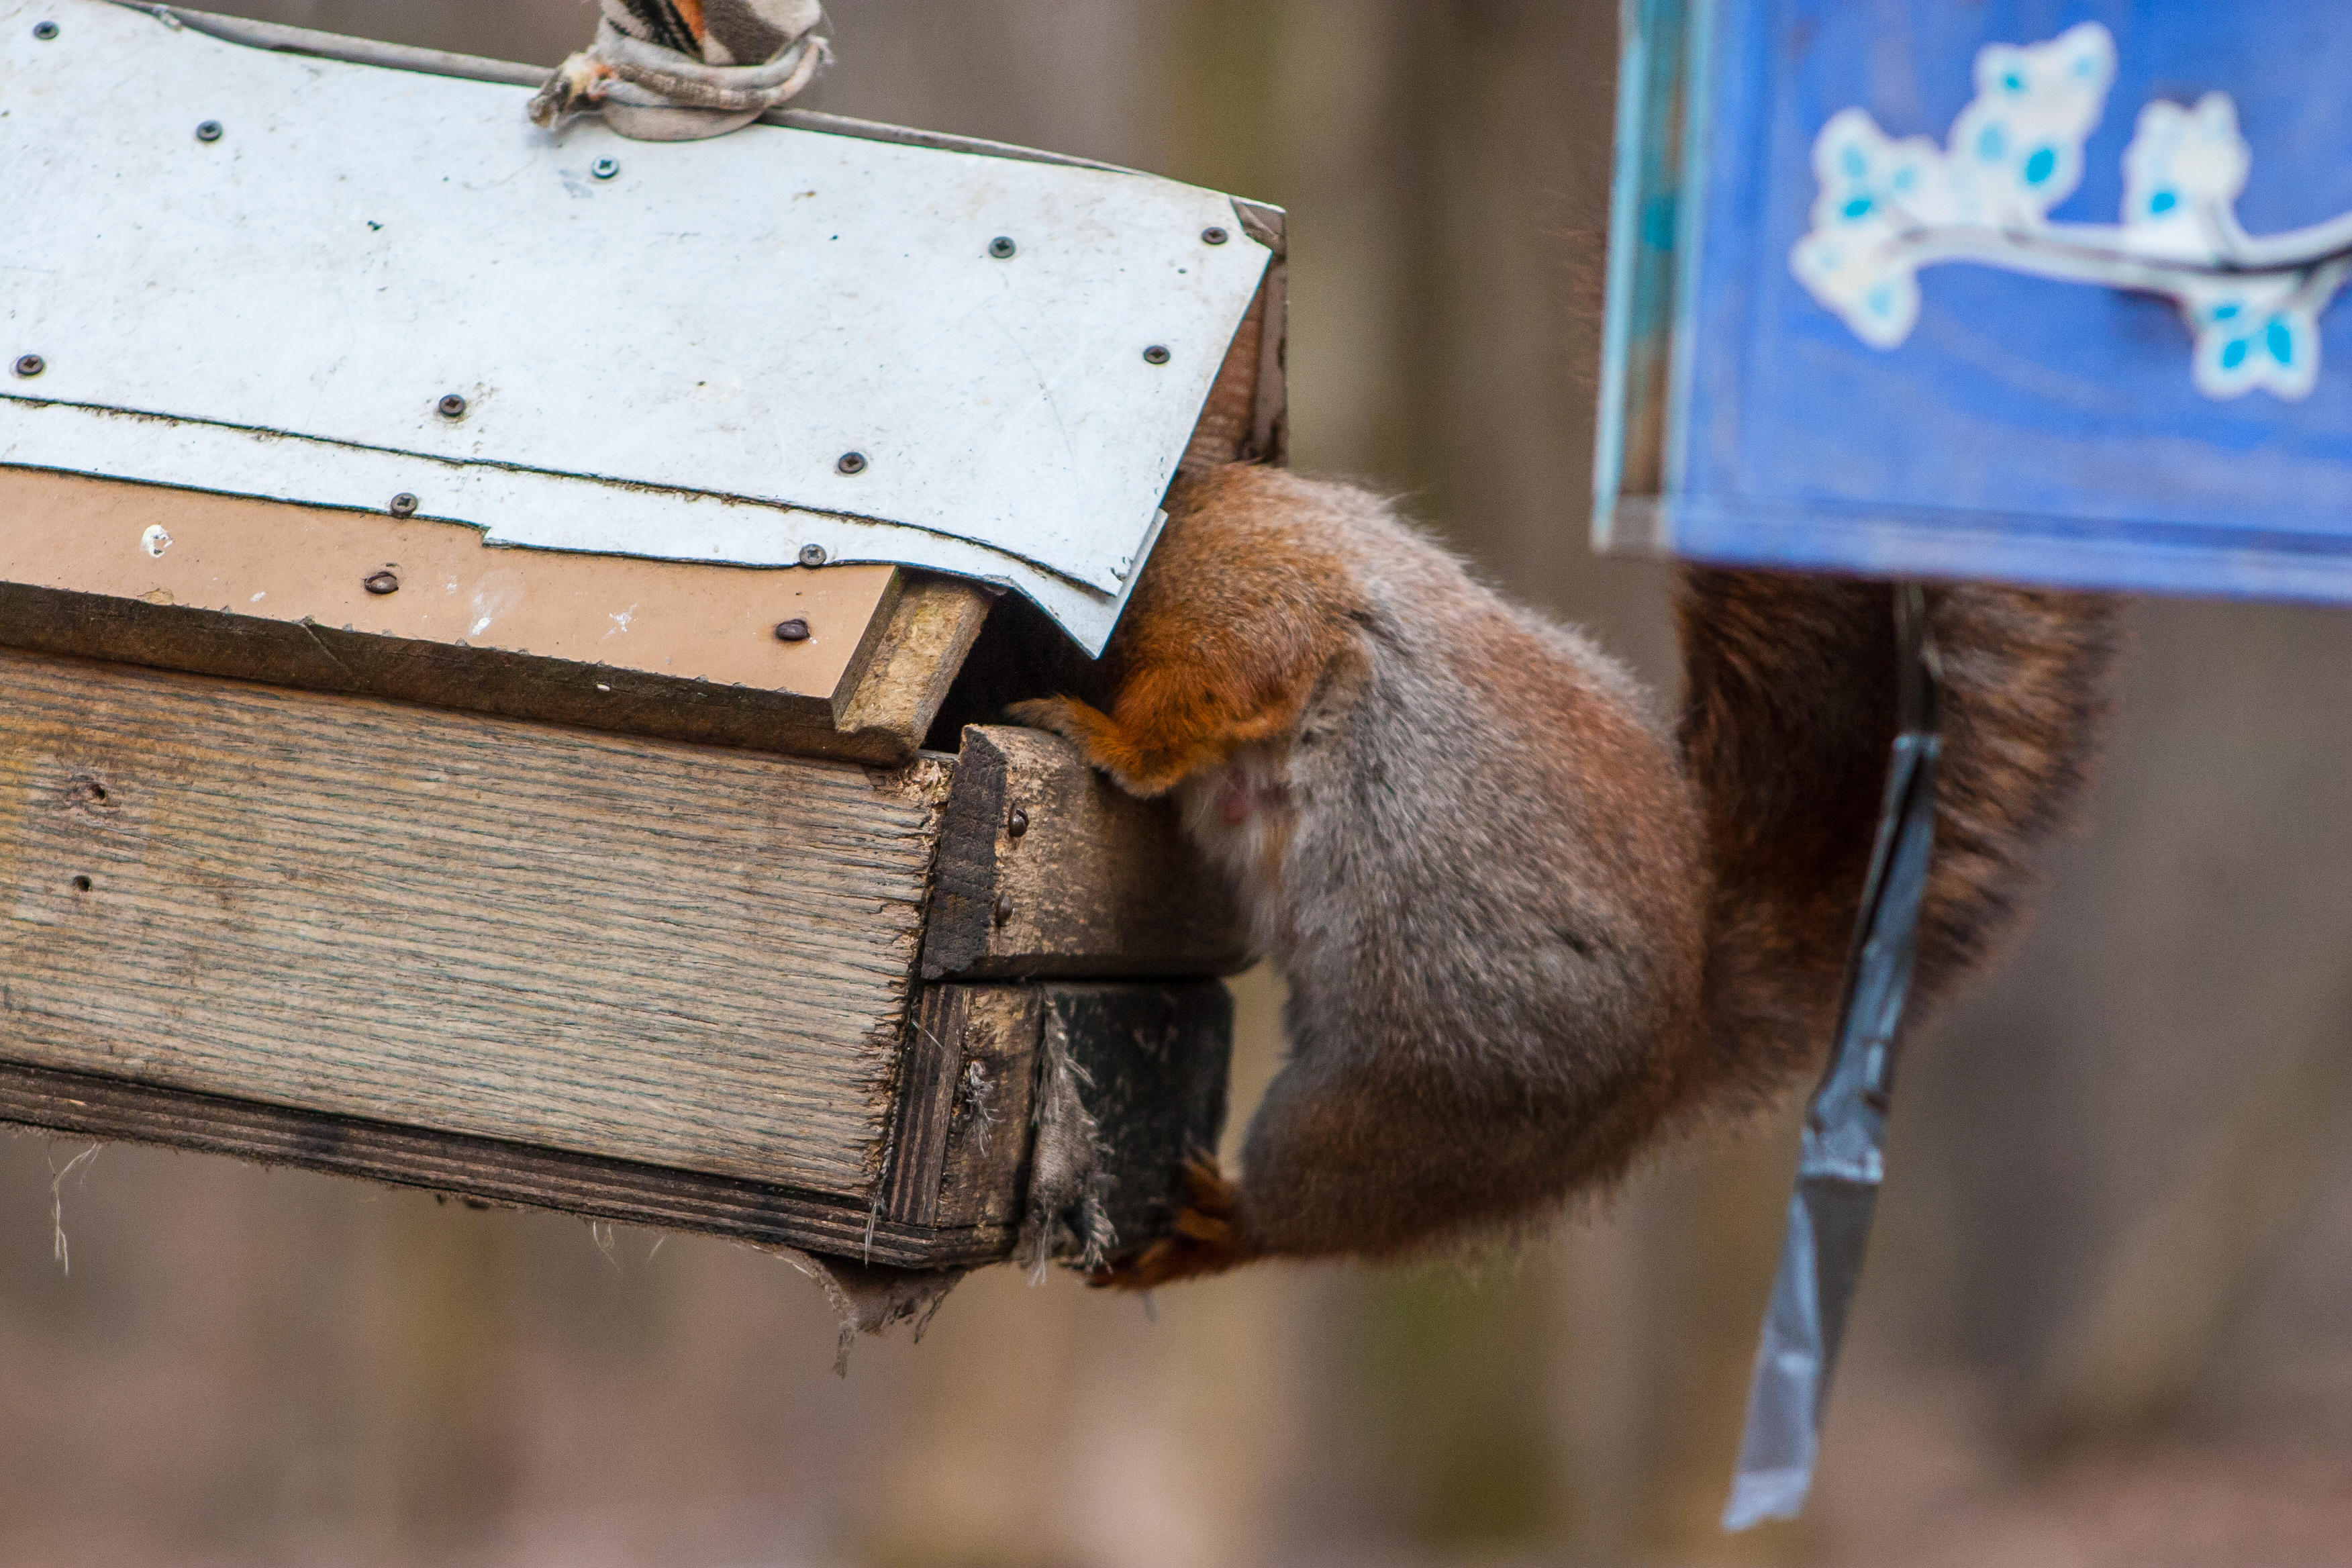
images, wood, rodent, fawn, squirrel, bird supply, fox squirrel, bird feeder, trunk, grey squirrel, snout, tail, terrestrial animal, Pet supply, wildlife, metal, fur, ground squirrels, Douglas squirrel, wood stain, claw, nail, lumber, Small animal food, rust, whiskers, roof